Murra Warra Wind Farm

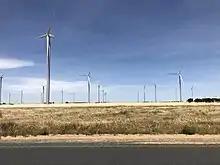
Photograph of Murra Warra Wind Farm, December 2019

Site finding identified the location in 2007, and a meteorology mast erected in 2009. Development proceeded slowly until 2016, when planning reports were completed and submitted to DELWP in August 2016. Planning approval was given in November 2016 for 116 turbines.